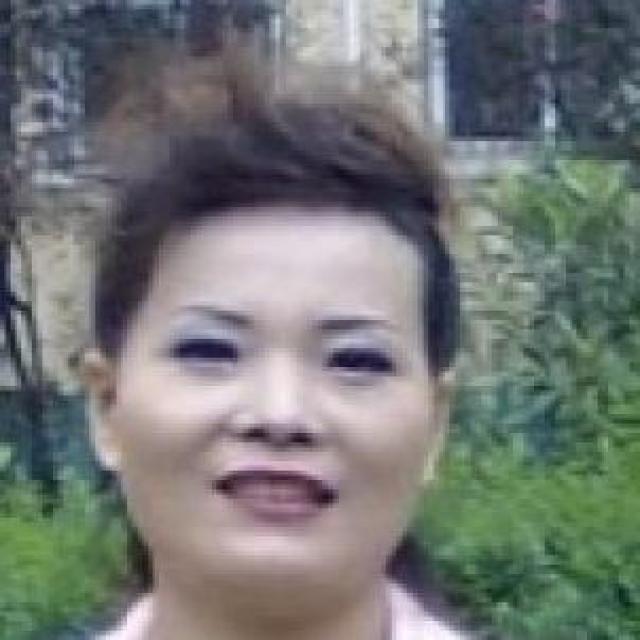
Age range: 21-44